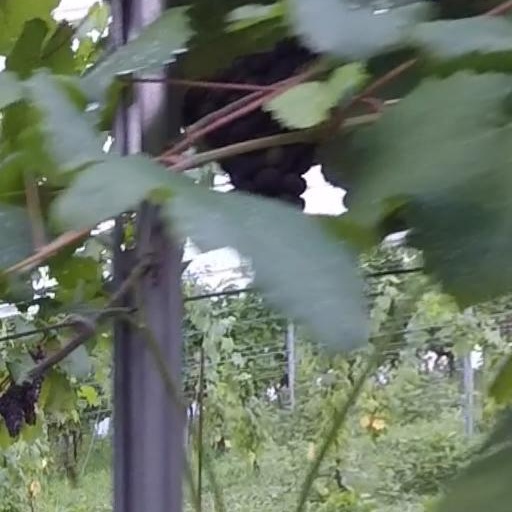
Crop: grape